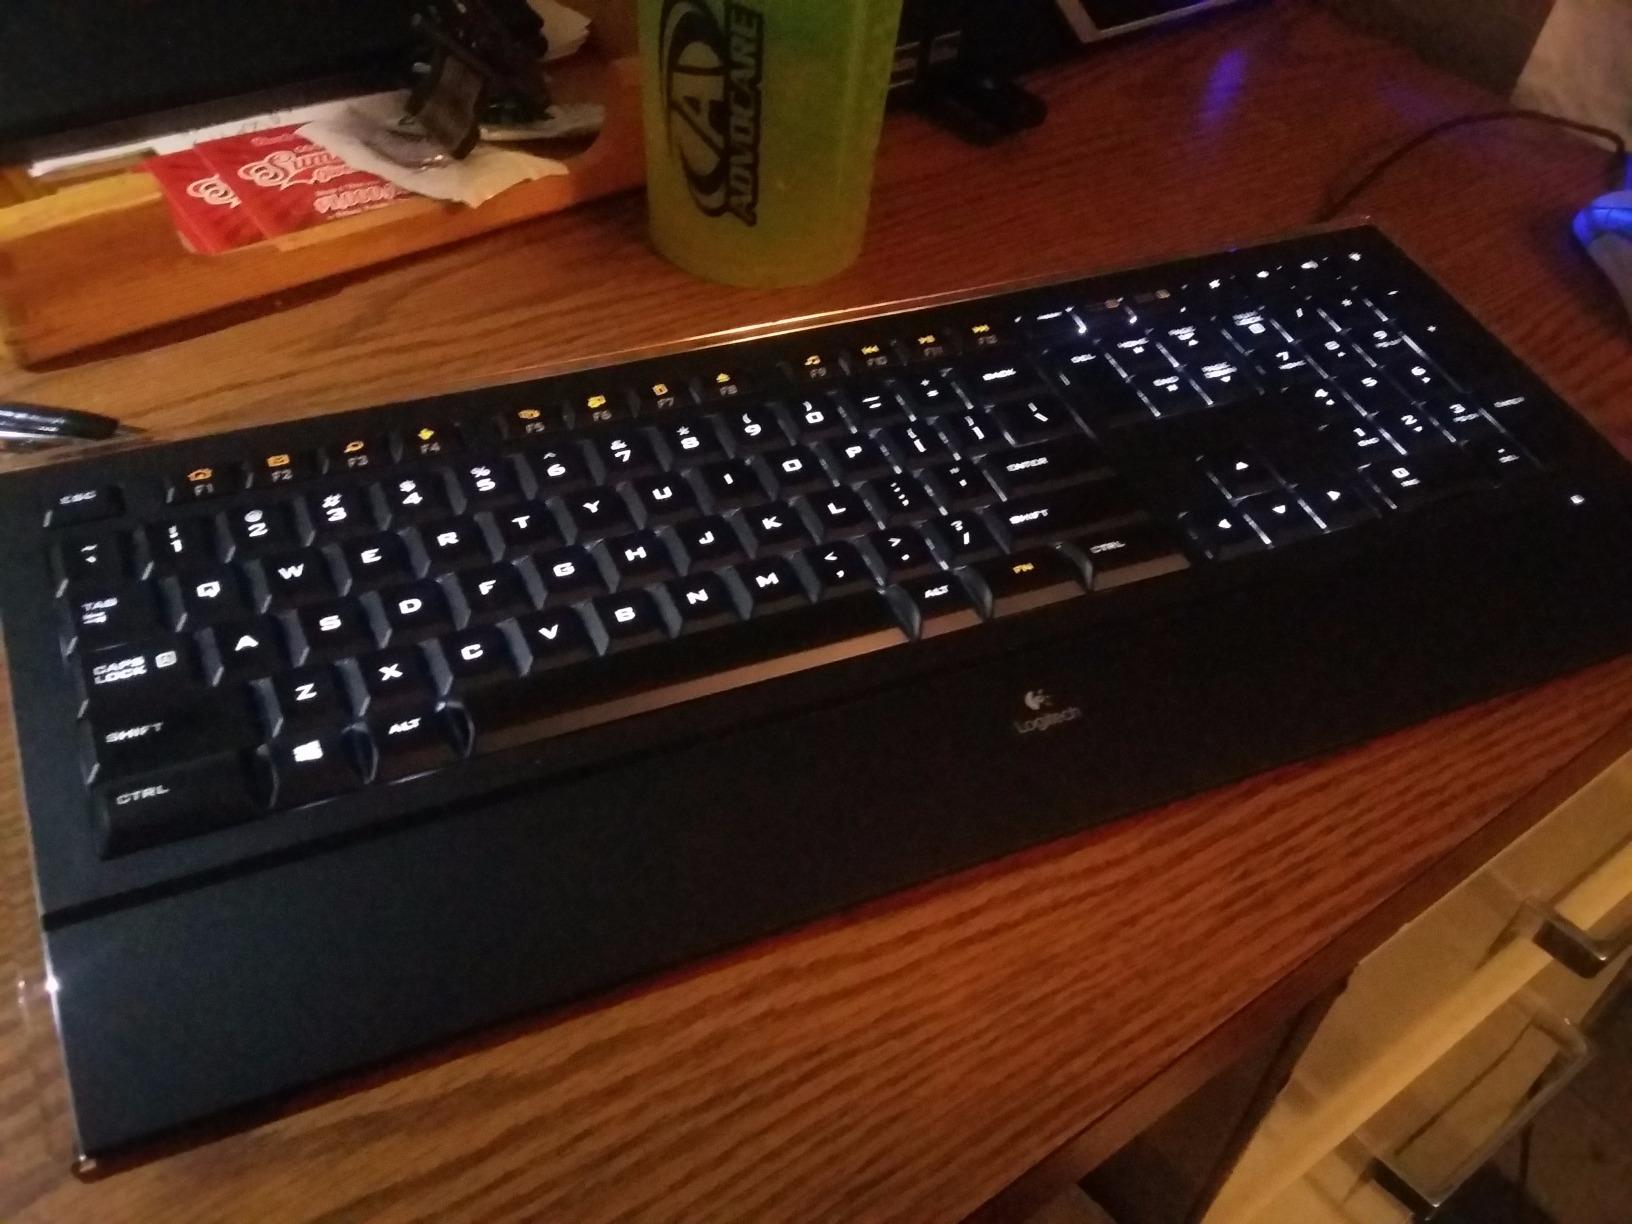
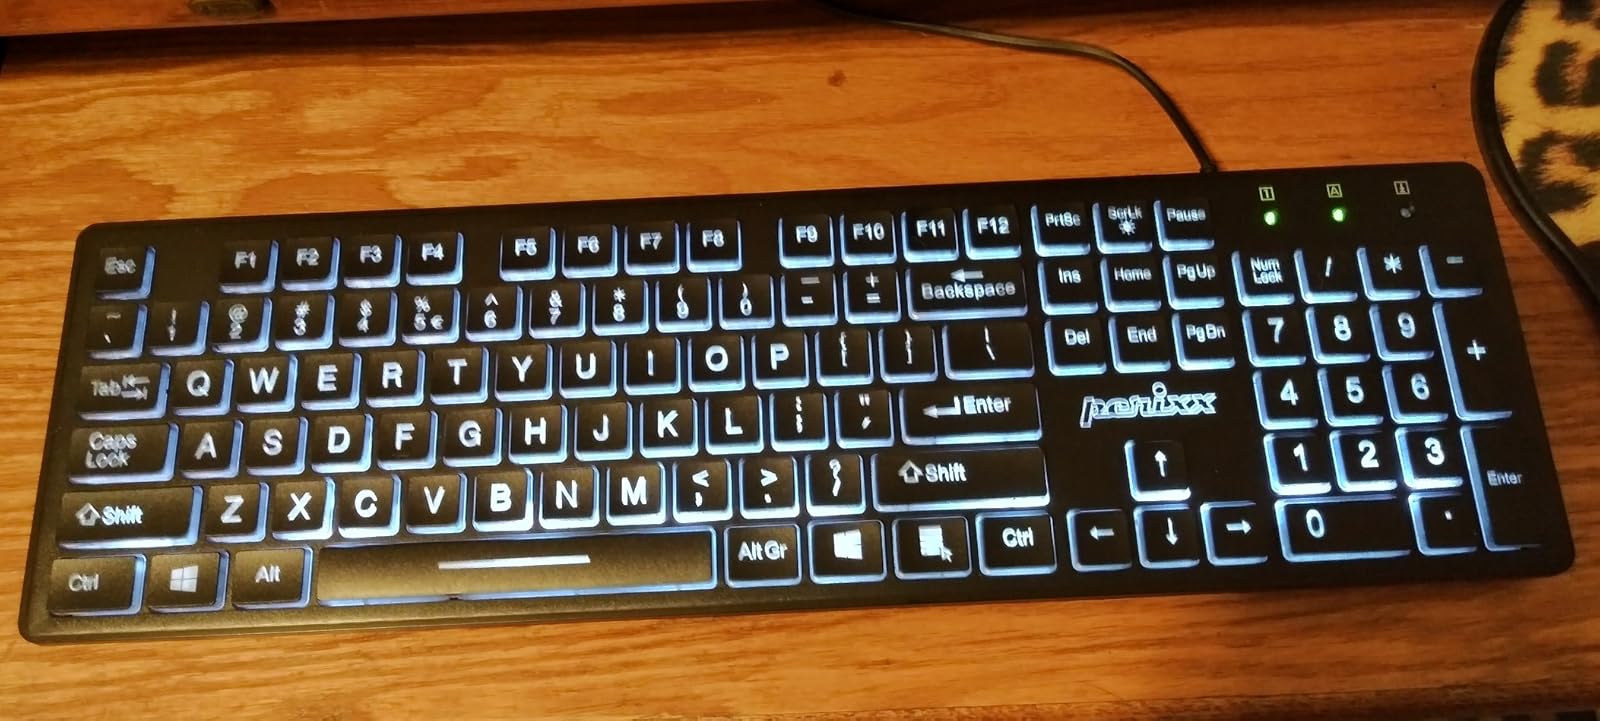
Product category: keyboard
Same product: no